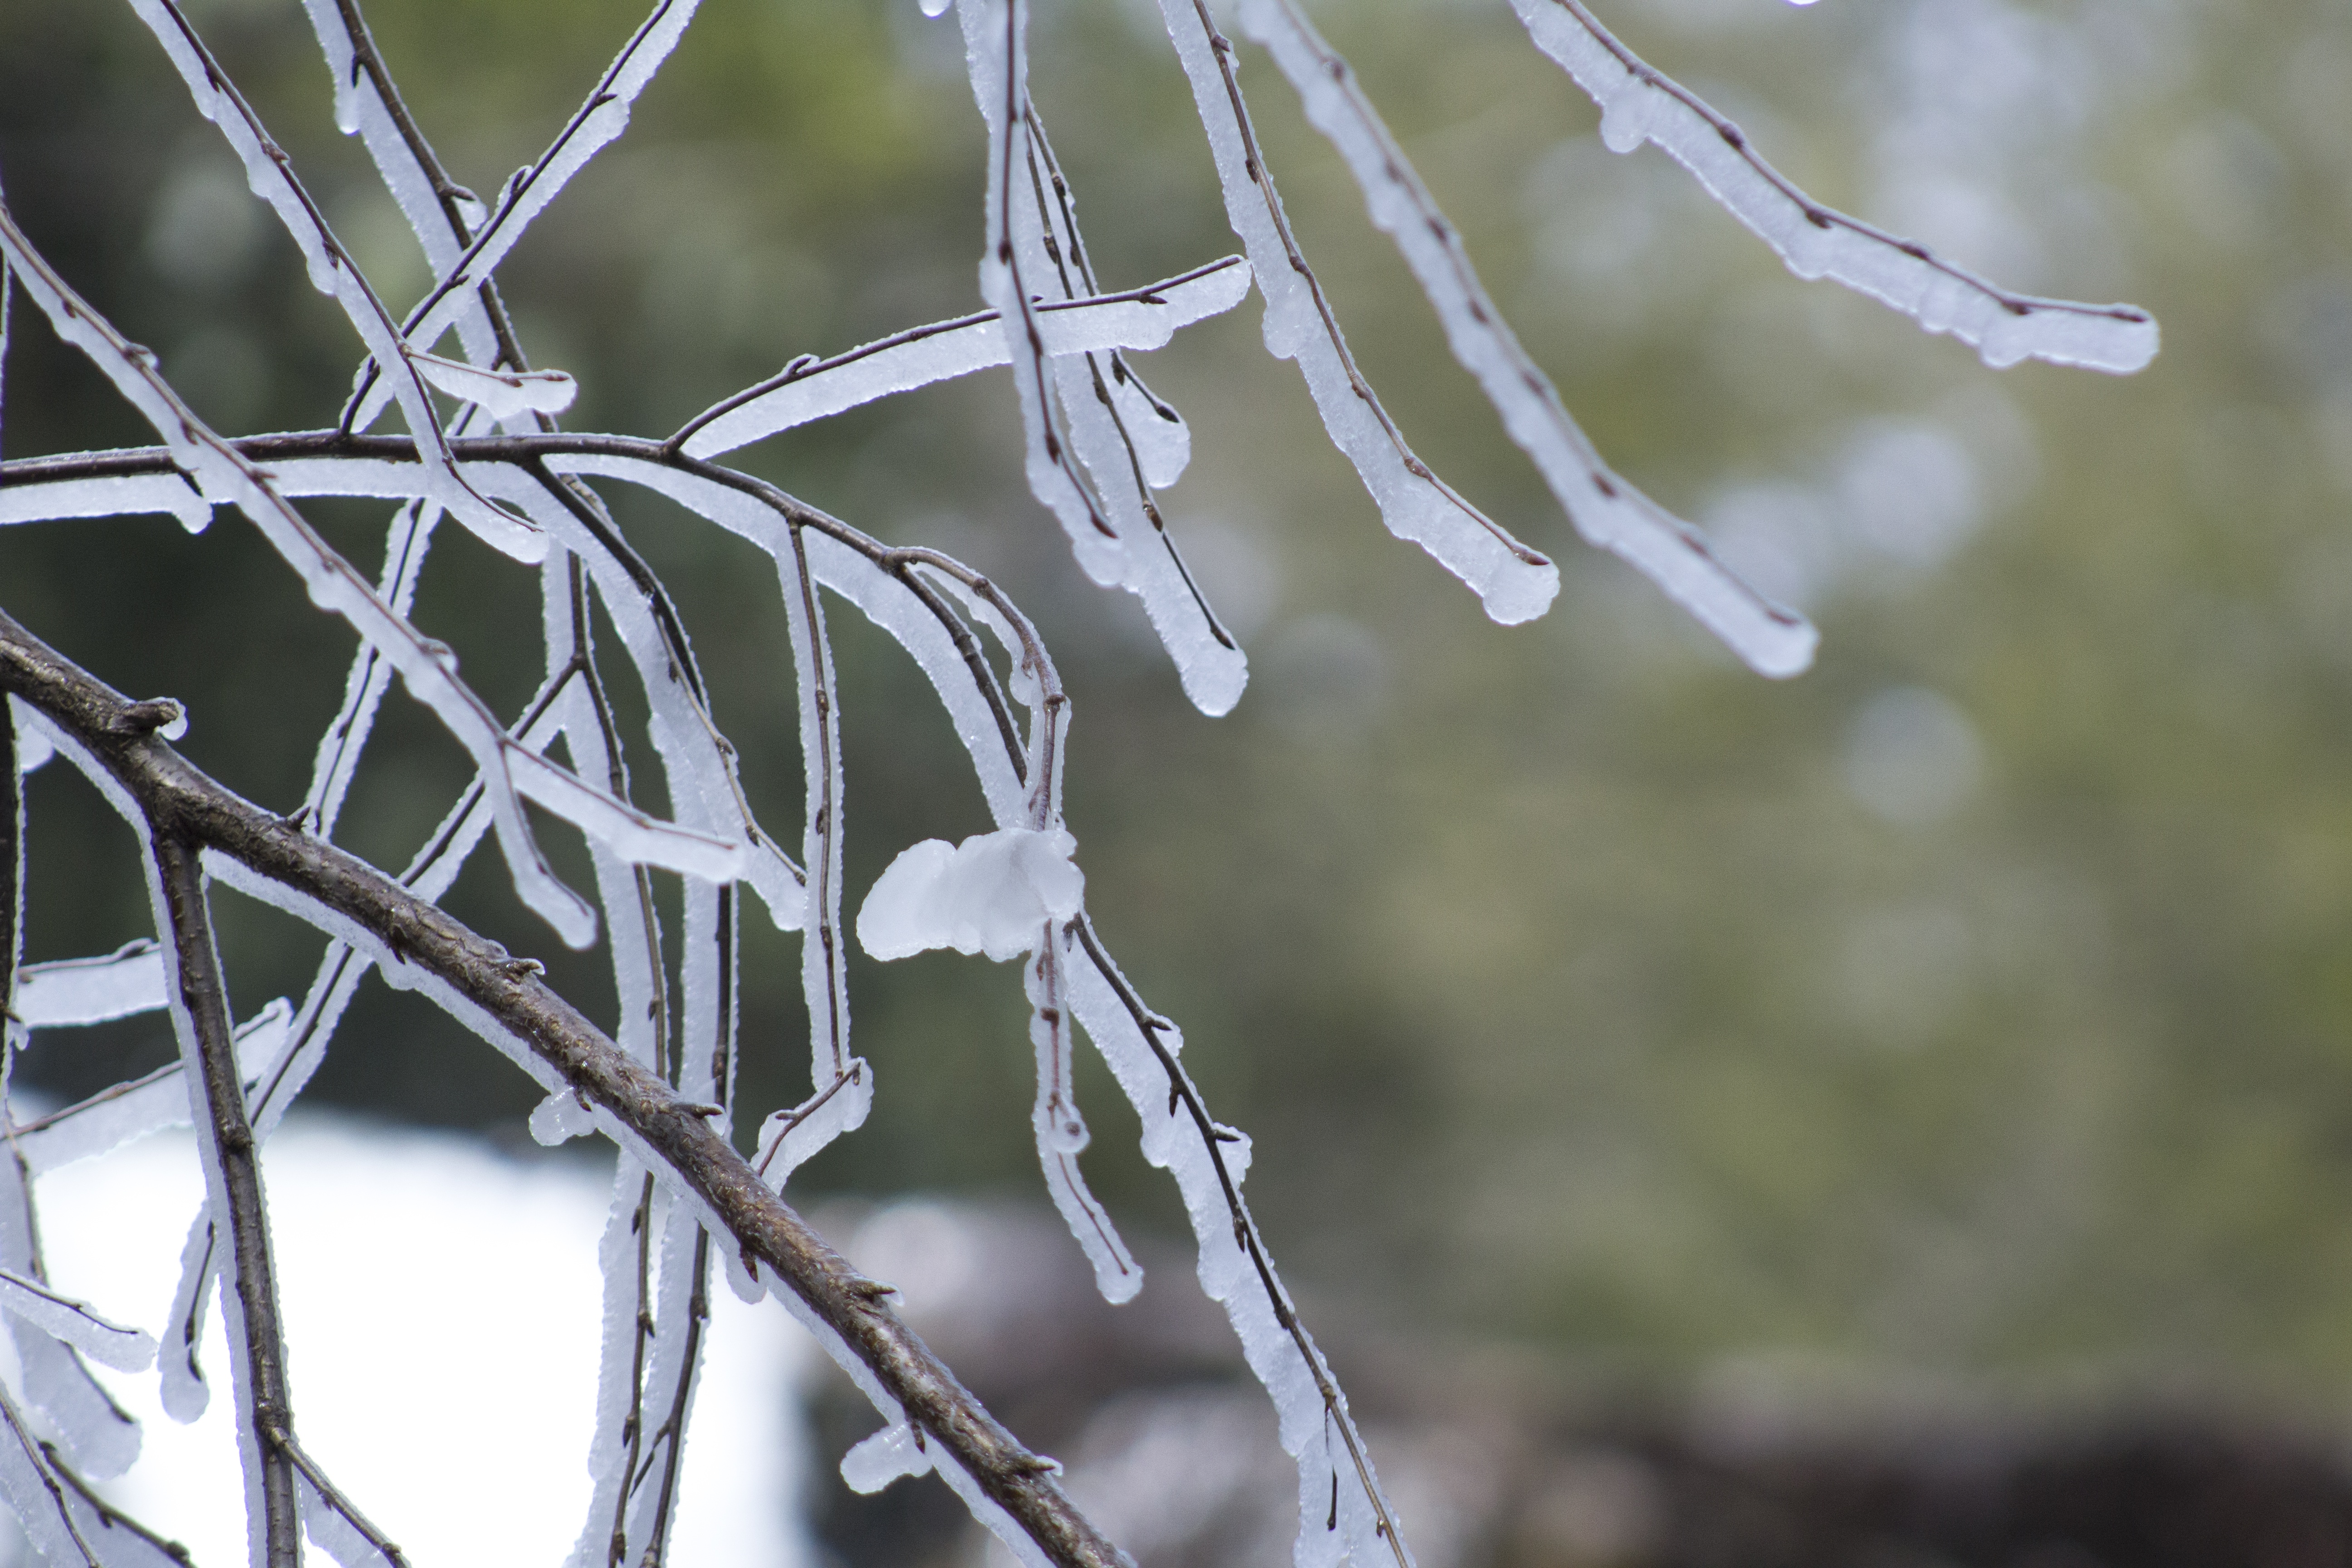
tree, nature, branch, snow, winter, plant, sunlight, leaf, flower, frost, ice, spring, weather, botany, season, twig, close up, icicle, freezing, plant stem, thorns spines and prickles